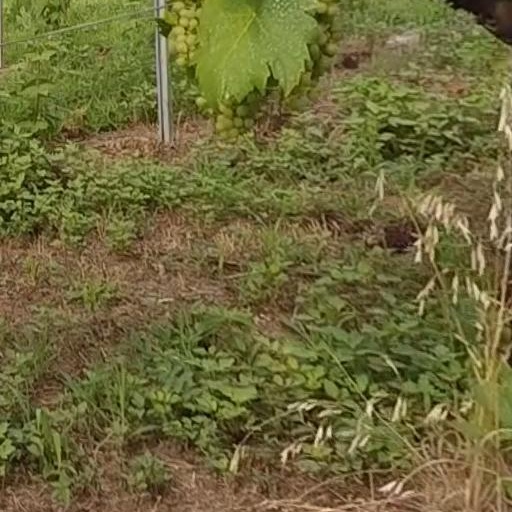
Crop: grape